Verano de Escándalo (2014)

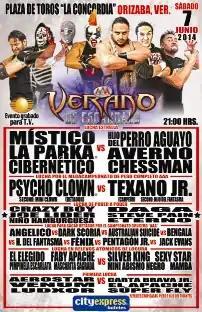
Promotional poster featuring various AAA wrestlers, including Myzteziz billed under his old ring name "Místico"

Verano de Escándalo (2014) (Spanish for "Summer of Scandal") was a professional wrestling event produced by the Lucha Libre AAA World Wide (AAA) promotion, which took place on June 7, 2014, at Plaza de Toros la Concordia in Orizaba, Veracruz, Mexico.